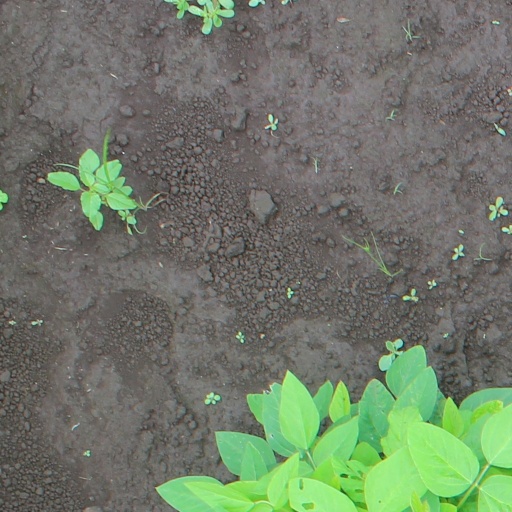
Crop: soybean